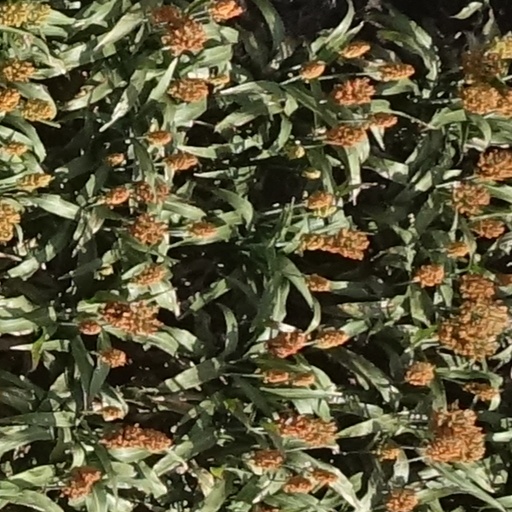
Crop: sorghum